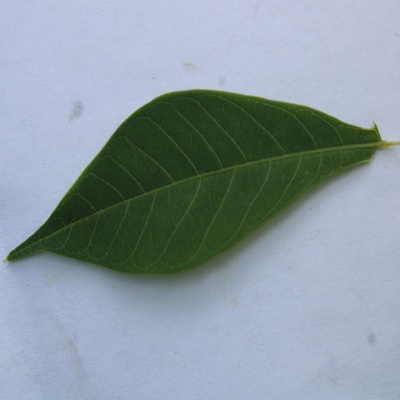
Crop: Cassava
Condition: healthy